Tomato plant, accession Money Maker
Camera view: vertical (180 deg); turntable rotation: 210 degrees
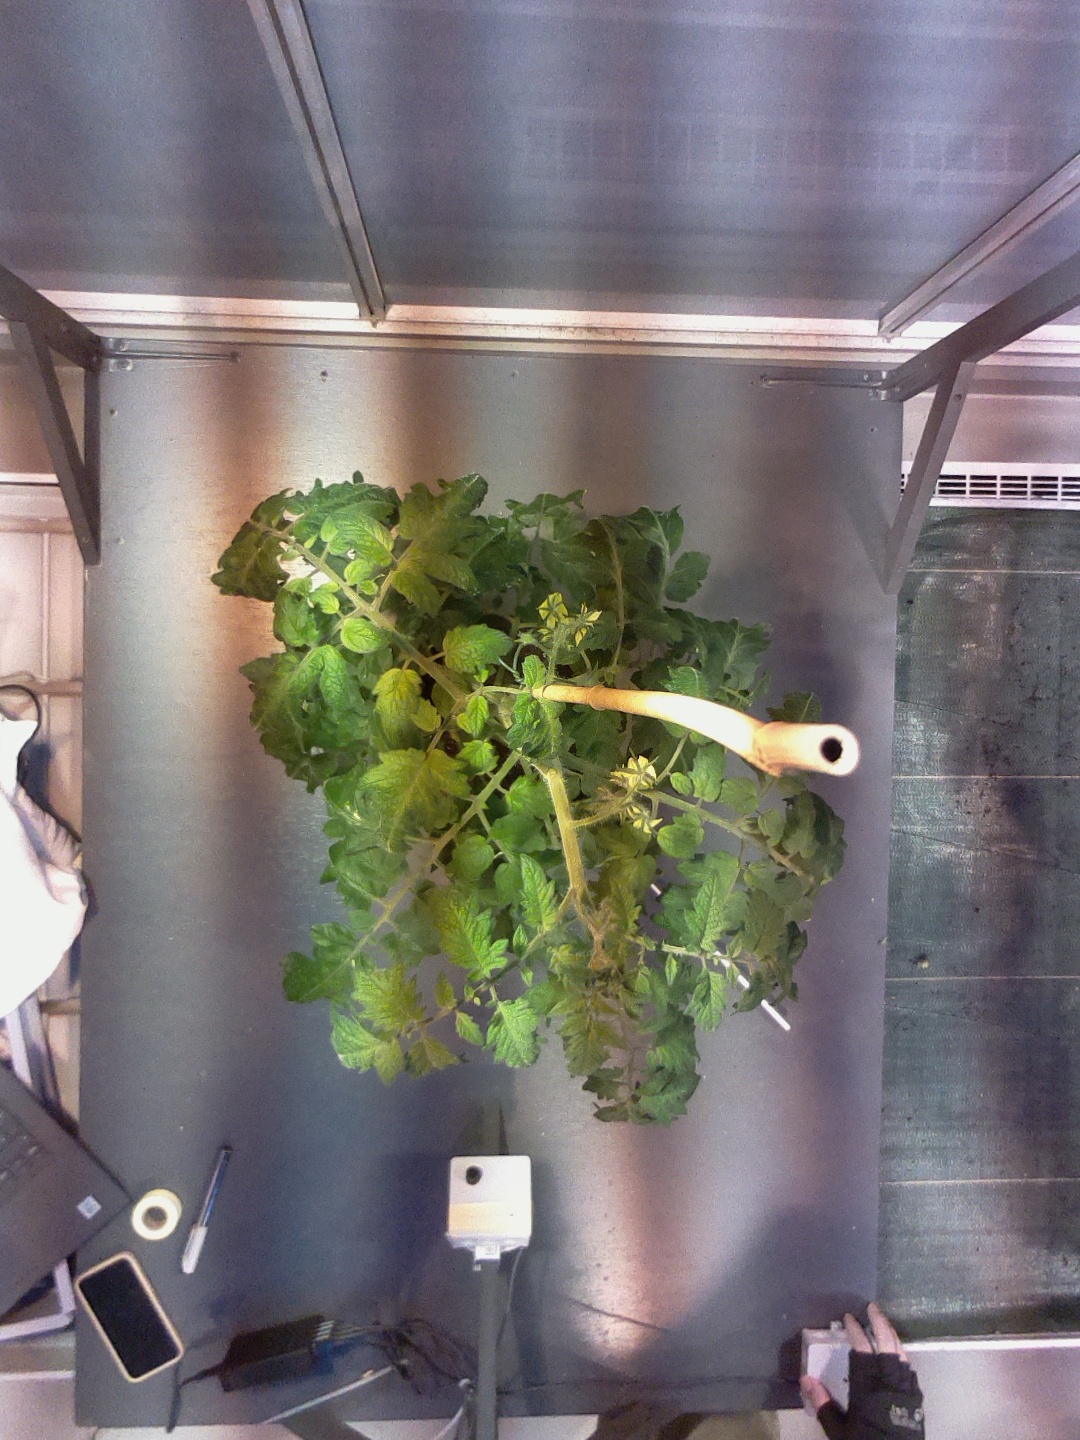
BBCH growth stage 67: Full flowering, 70%-80% of flowers open, more petals falling